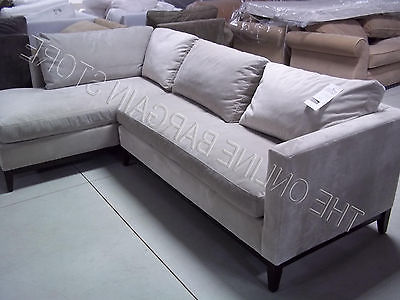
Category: sofa